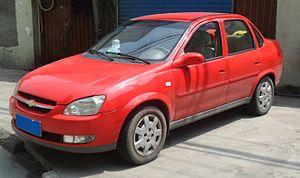
La Chevrolet Sail est une automobile de la marque américaine Chevrolet destinée au marché chinois. C'était une Opel Corsa de 1993 « regriffée ». Il existe plusieurs variantes : trois volumes, quatre portes ou break.